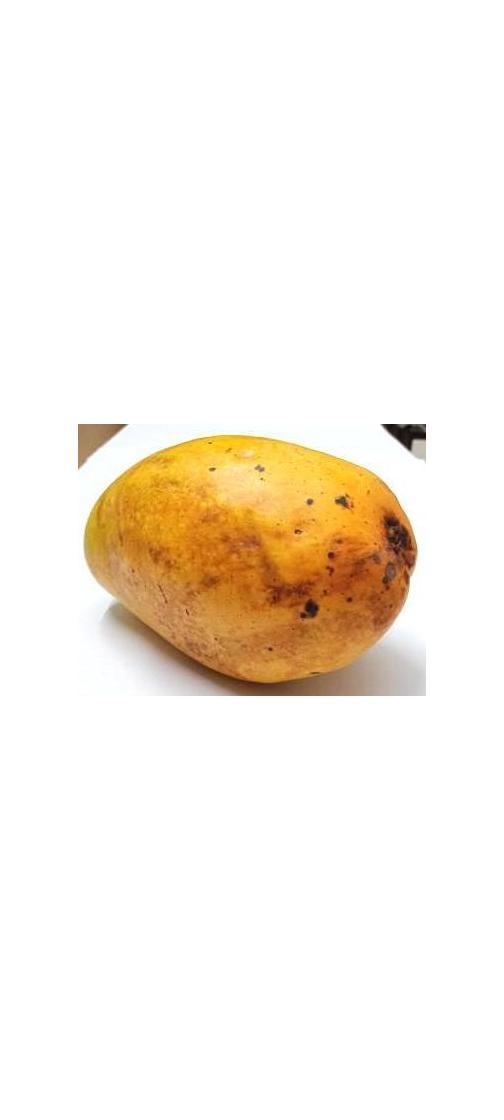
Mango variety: Bari-11